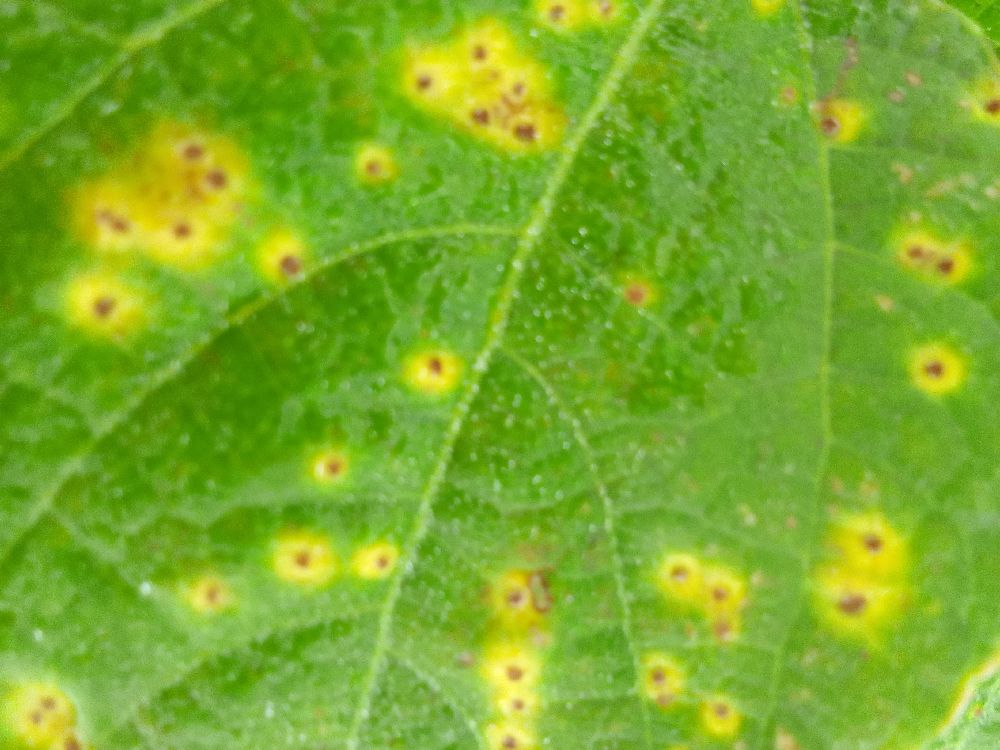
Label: rust